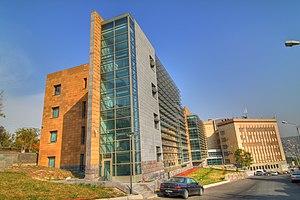
L'université américaine d'Arménie est une université privée située à Erevan, la capitale de l'Arménie. Elle a été fondée en 1991.